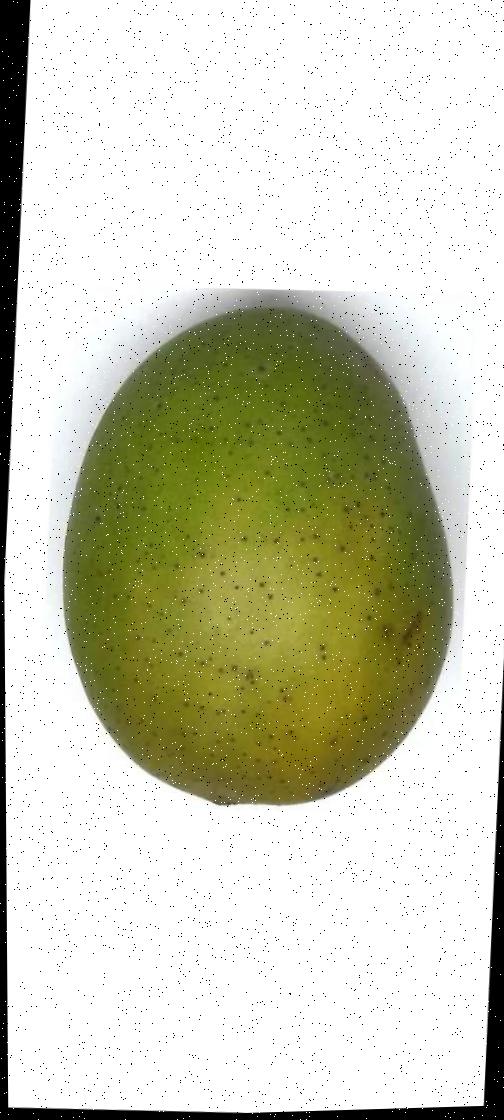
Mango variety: Langra